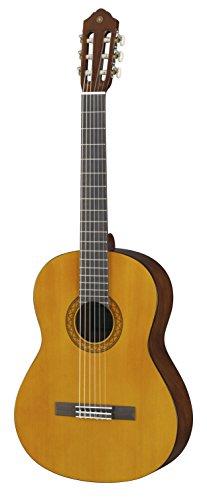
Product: Yamaha C40 GigMaker Classical Acoustic Guitar Package
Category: Toys & Games | Learning & Education | Musical Instruments | Guitars & Strings
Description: Complete acoustic guitar package for beginners.
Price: $136.43
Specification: ItemWeight:7pounds|ProductDimensions:45.7x17.5x5.5inches|ShippingWeight:10pounds|ShippingAdvisory:Thisitemmustbeshippedseparatelyfromotheritemsinyourorder.Additionalshippingchargeswillnotapply.|ASIN:B000W75PTC|Itemmodelnumber:C40PKG|DatefirstlistedonAmazon:July30,2004